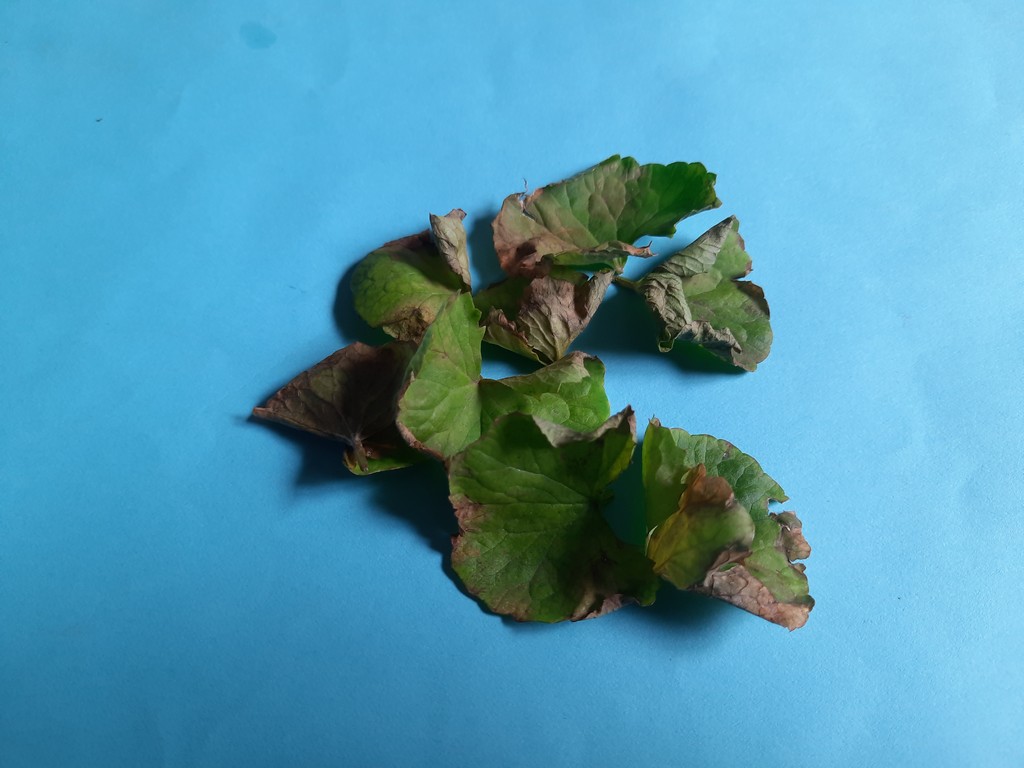
Label: Unhealthy